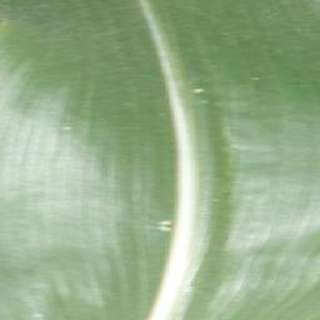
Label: healthy_corn